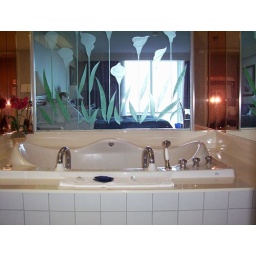
View from Jacuzzi in our room through glass wall to window that looked out to the Falls